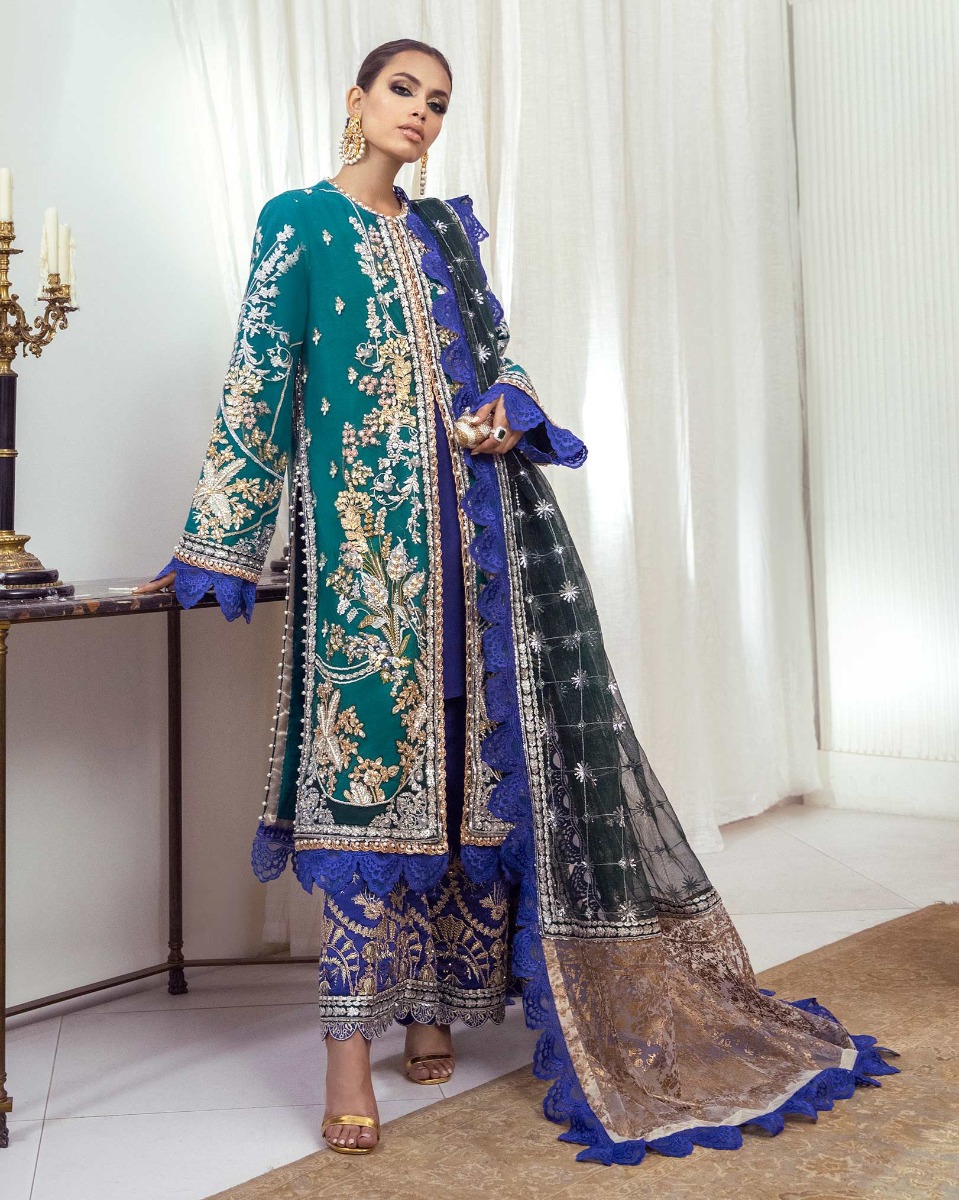
emerald gold embroidered salwar suit